Amityville: Evil Never Dies

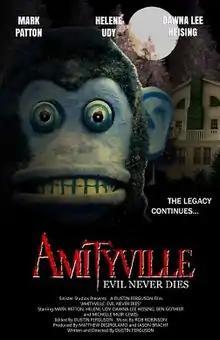
Film poster

Amityville: Evil Never Dies (also known as Amityville Clownhouse) is a 2017 American horror film written and directed by Dustin Ferguson. It was released direct-to-video, and is the nineteenth film to be inspired by Jay Anson's 1977 novel "The Amityville Horror". A sequel to the 2016 film "The Amityville Legacy", it continues the story of an evil cymbal banging monkey toy that was taken from 112 Ocean Avenue, a haunted house in Amityville, New York. The film stars Mark Patton, Helene Udy, Dawna Lee Heising, Ben Gothier, and Michelle Muir-Lewis.